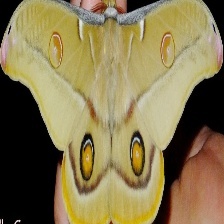
Species: EMPEROR GUM MOTH